Pilgrimage church

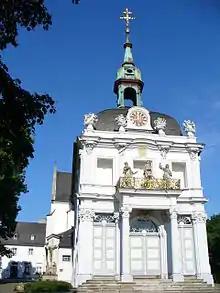
The Calvary Church in Bonn with its holy stairway

Pilgrimage churches are often located by the graves of saints, or hold portraits to which miraculous properties are ascribed or saintly relics that are safeguarded by the church for their veneration. Such relics may include the bones, books or pieces of clothing of the saints, occasionally also fragments of the cross of Jesus, pieces of the crown of thorns, the nails with which he was fixed to the cross and other similar objects. Pilgrimage churches were also built at places where miracles took place.